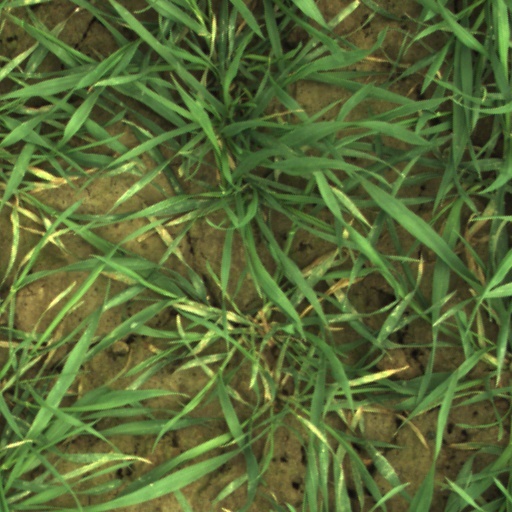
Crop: wheat